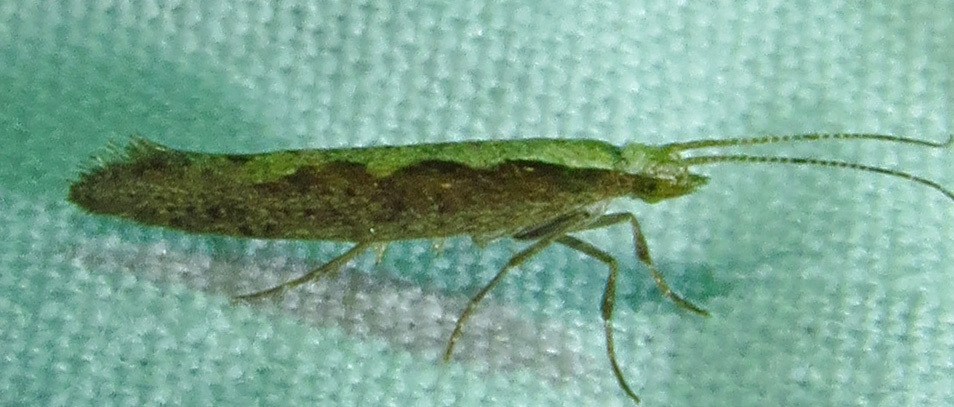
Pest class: diamondback_moth